Arakhchin

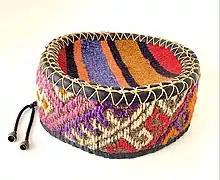
A traditional Armenian male arakhchi headdress, 21st century

An arakhchi is a traditional Armenian and Azerbaijani flat top skull cap headdress, worn by both men and women in the past.